Late stage capitalism

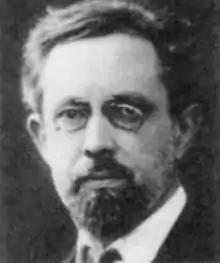
Werner Sombart as a young scholar, before World War 1

In Marxist theory, late stage capitalism is the idea that capitalism is in its final phase and will soon collapse either under its own weight and/or via proletarian revolution. In modern parlance, it is often used to criticize big business and oligopolistic industries like big tech.